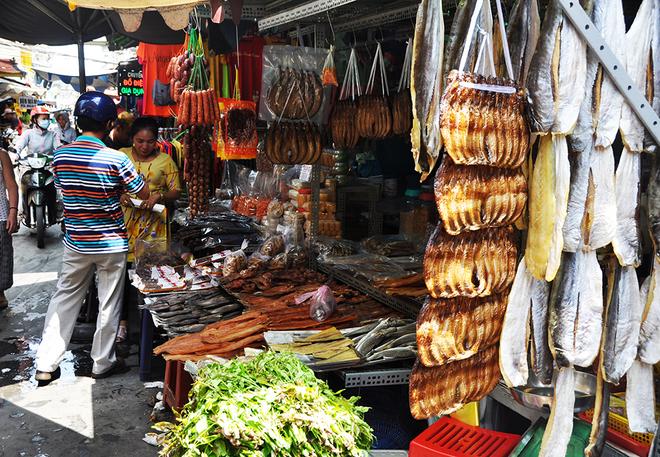
quầy hàng đang trưng bày những mặt hàng đồ ăn